House of Miloš and Dingo Melovski

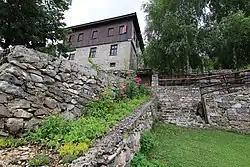

The House of Miloš and Dingo Melovski is a historical house in Galičnik that is listed as Cultural heritage of North Macedonia. It is in ownership of the two branches of the family of Melovski.